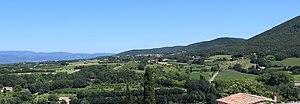
Panorama depuis le village de Mirmande.
Cliousclat est une commune française située à 27 km au sud de Valence dans le département de la Drôme en région Auvergne-Rhône-Alpes. Ses habitants sont appelés les Cliousclatiens et les Cliousclatiennes.